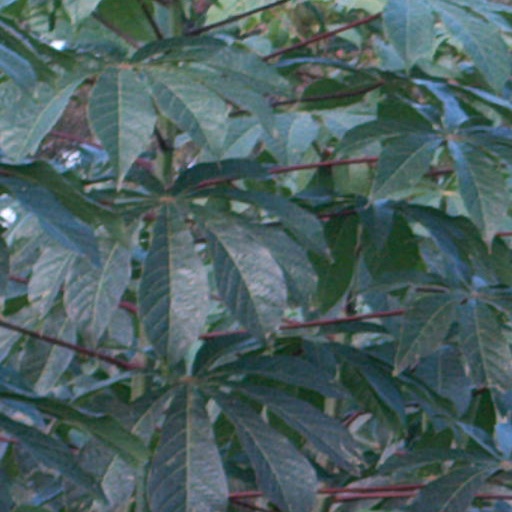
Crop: cassava